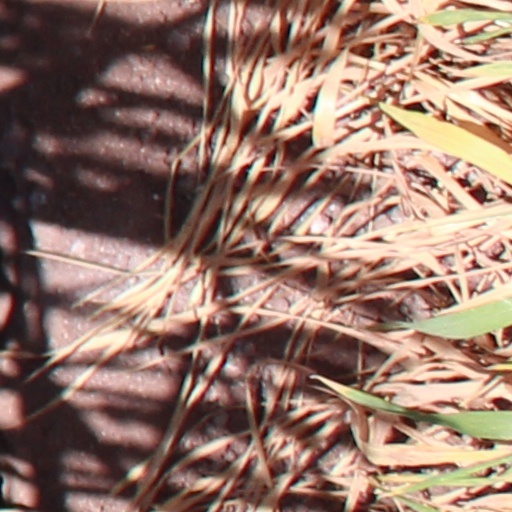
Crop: wheat